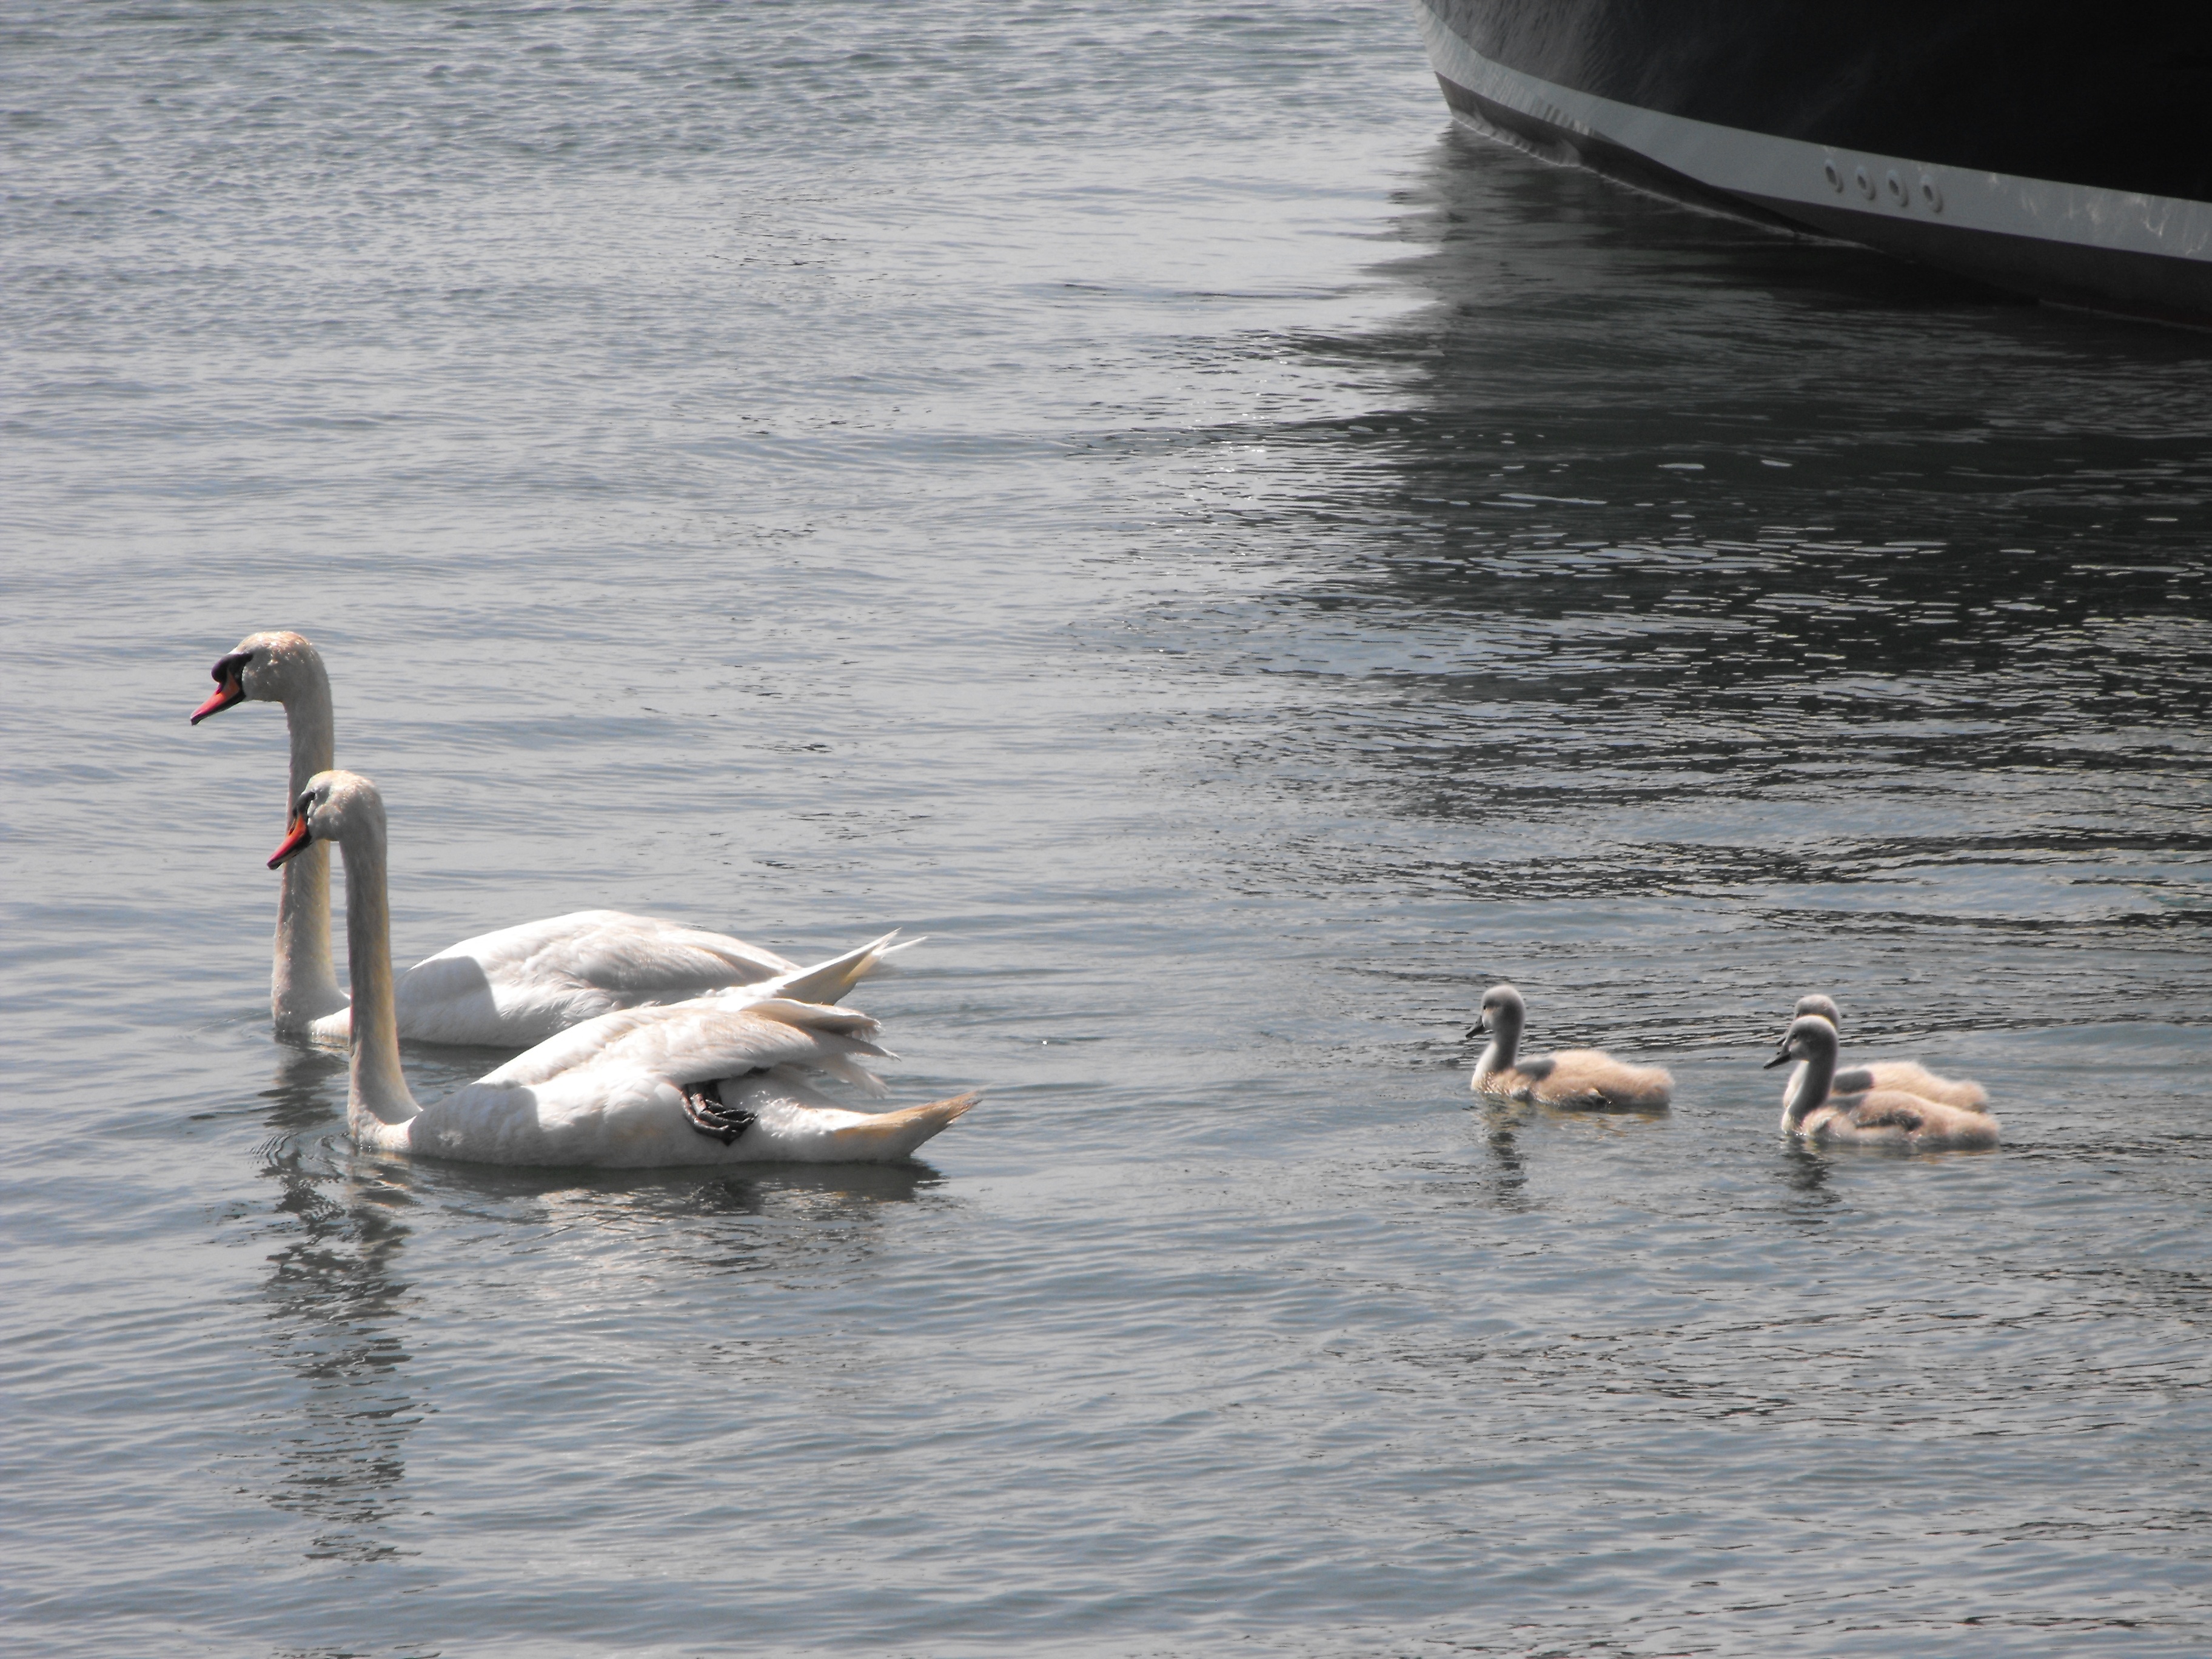
sea, water, nature, bird, cute, wildlife, fowl, fauna, swan, family, duck, swans, vertebrate, cygnet, waterfowl, water bird, ducks geese and swans